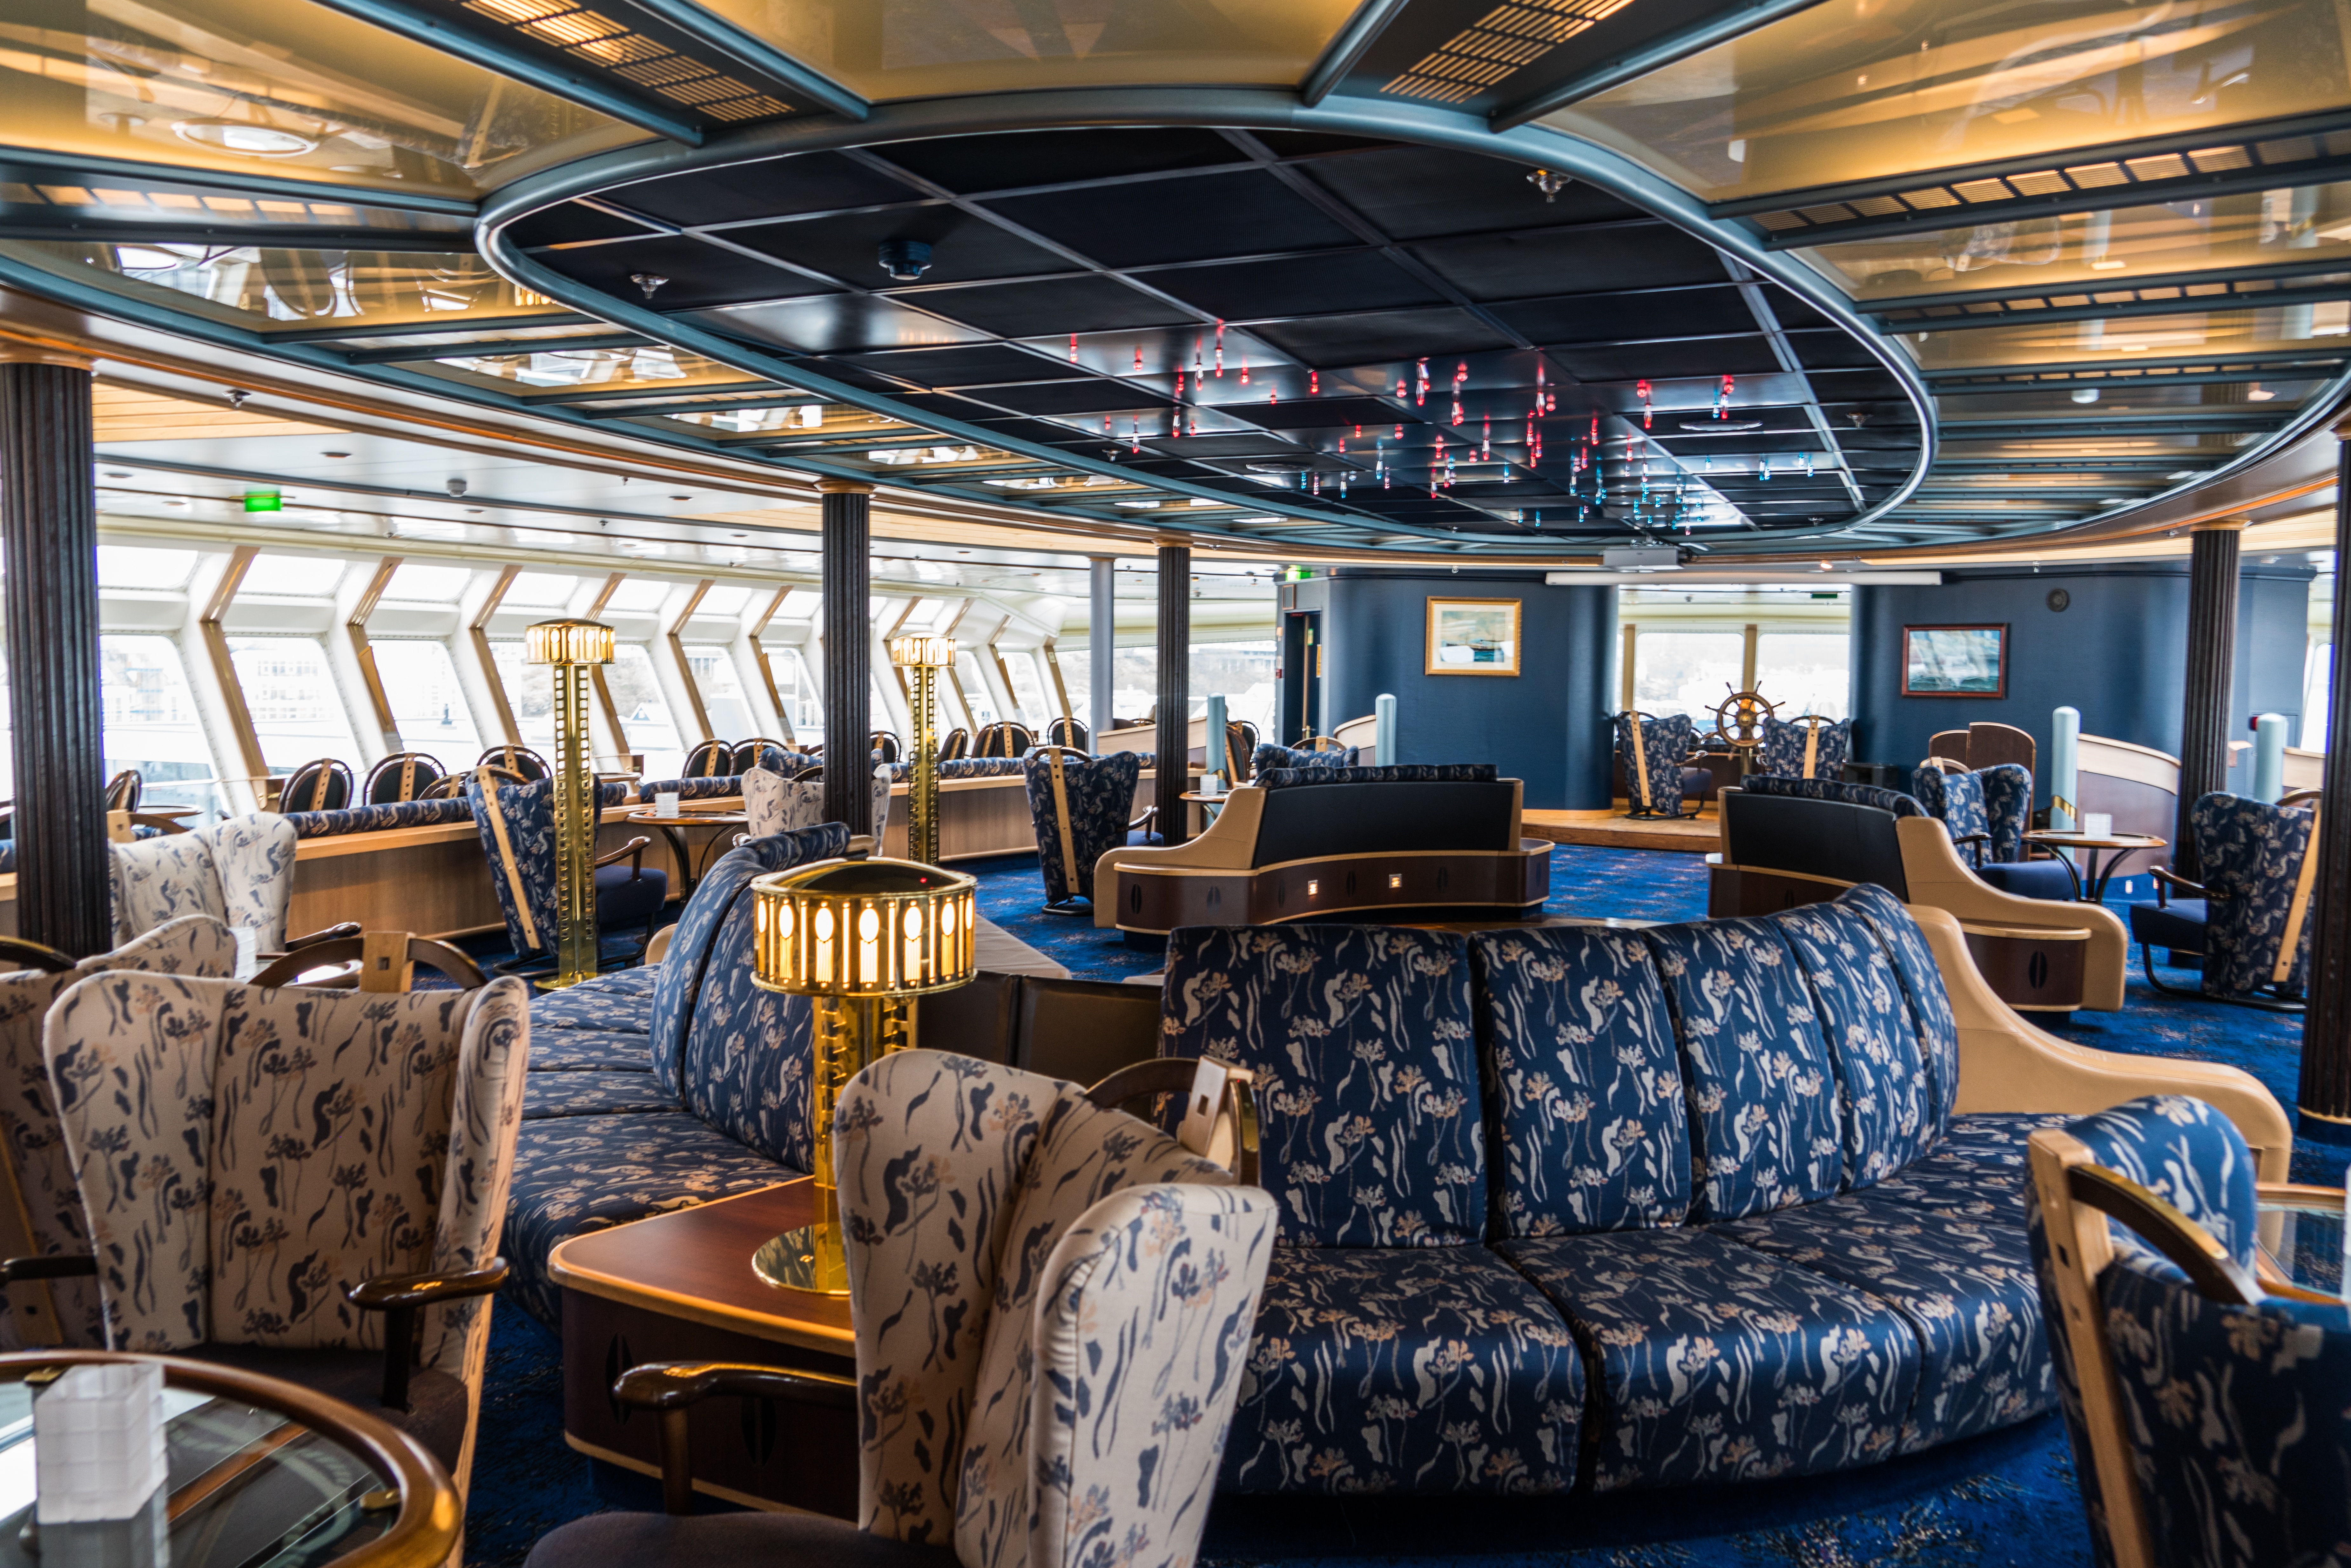
boat, vacation, travel, vehicle, yacht, room, tourism, leisure, lounge, interior design, cruise ship, passenger, passenger ship, hurtigruten, finnmarken